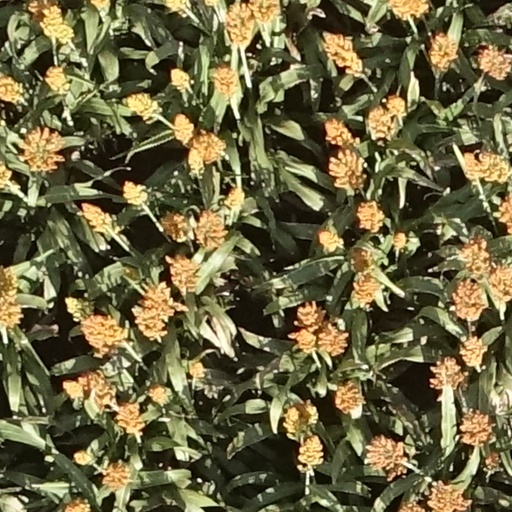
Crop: sorghum